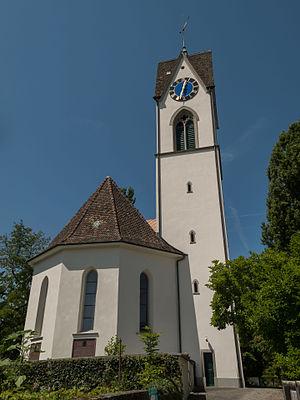
Uetikon am See est une commune suisse du canton de Zurich. En 1150, Uotinchova.